Louis Mallet

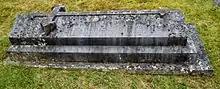
Mallet's grave in Brookwood Cemetery

In 1858 Mallet married Frances Helen Pellew (daughter of Rev. Edward William Pellew and Marianne Winthrop, and granddaughter of Admiral Sir Edward Pellew, 1st Viscount Exmouth) and they had four sons, including Bernard Mallet, Louis du Pan Mallet and Eugene Hugo Mallett.